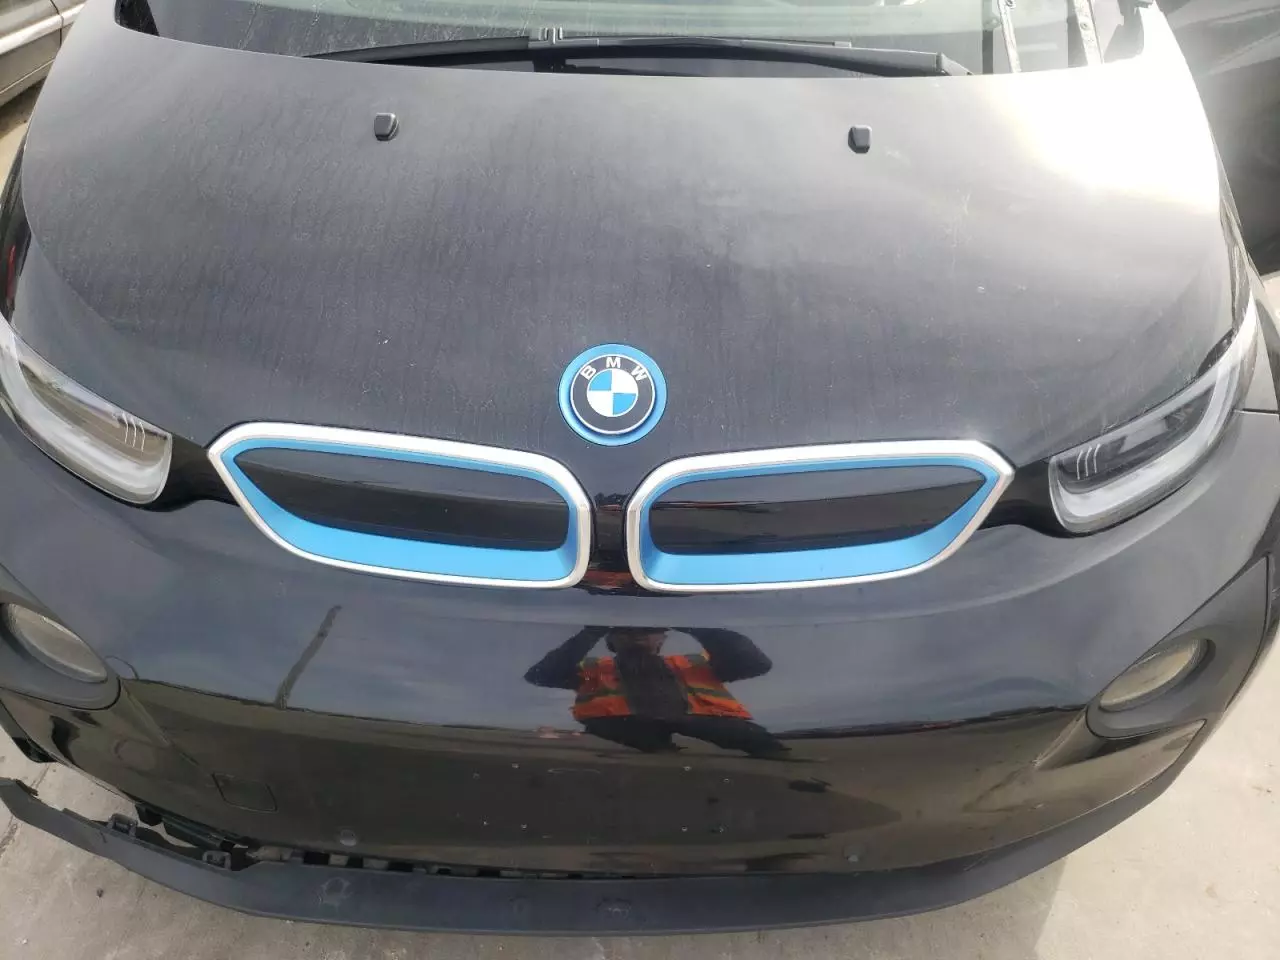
Aucun dommage détecté.
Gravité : aucun